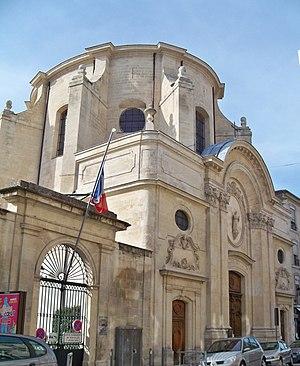
Chapelle de l'Oratoire à Avignon (84) This building is classé au titre des Monuments Historiques. It is indexed in the Base Mérimée, a database of architectural heritage maintained by the French Ministry of Culture,
La ville d'Avignon a compté et compte encore de nombreuses églises, principalement en raison de son histoire, qui l'a vue devenir au XIVᵉ siècle la capitale de la chrétienté, avec l'installation des papes à l'intérieur de ses murs. Après le départ des papes, les temps incertains des XVᵉ et XVIᵉ siècles laissent place à un déploiement d'une piété baroque dans la ville, avec la construction de nombreuses églises, chapelles et la fondation de très nombreux couvents, lui faisant mériter le nom qui lui est parfois donné, « Altera Roma ».